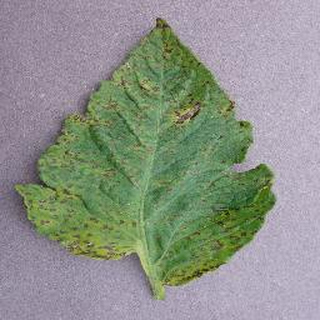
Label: tomato_septoria_leaf_spot